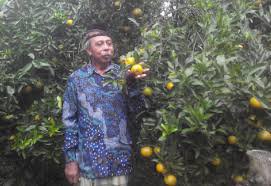
Label: Orange